Ringgenberg railway station

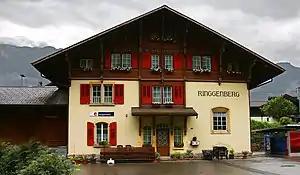
The station building in 2018

Ringgenberg railway station is a Swiss railway station in the village and municipality of Ringgenberg and the canton of Bern. Ringgenberg is a stop on the Brünig line, owned by the Zentralbahn, that operates between Interlaken and Lucerne.